Air Sénégal International

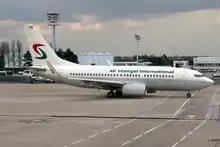
An Air Sénégal International Boeing 737-700 at Paris Orly Airport in 2007.

As of 2007, Air Sénégal International operated scheduled passenger flights to the following destinations: